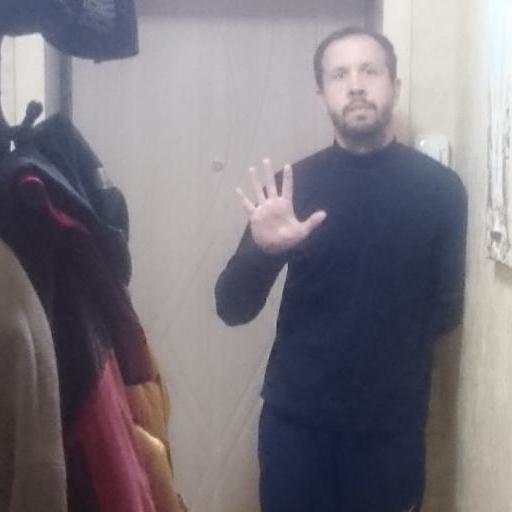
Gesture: palm